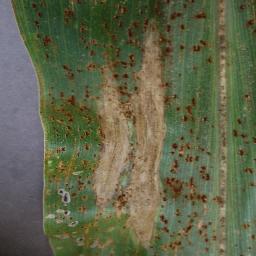
Label: Corn_(Maize)___Northern_Leaf_Blight